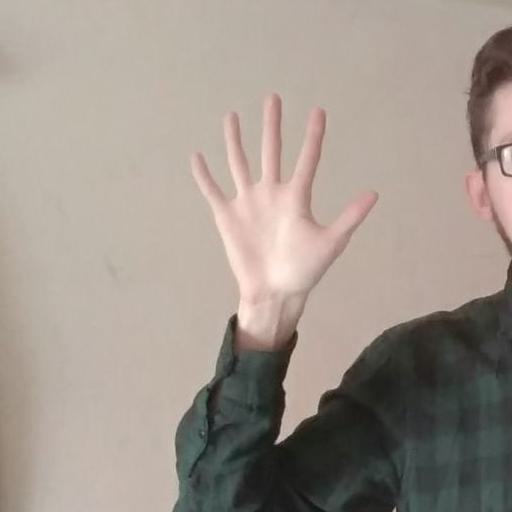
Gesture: palm